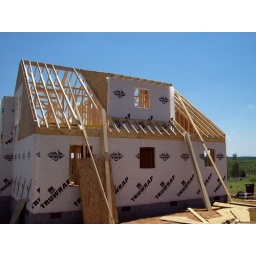
Rear of the house. Upper window is in bathroom. Left window is dining room, middle window is kitchen sink and right window is bathroom.